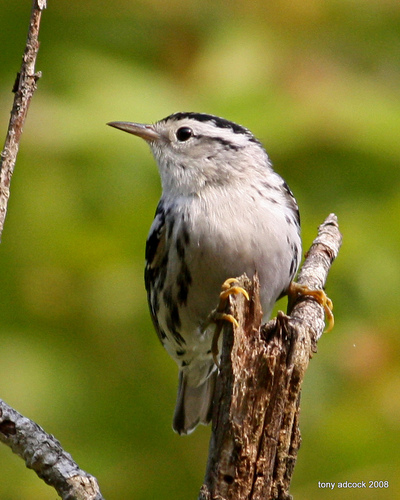
this bird has a white breast, brown and white coloring on its head and wings, and a thin pointy beak.
this is a white bird with black streaks and a pointy beak.
this bird has a long brown bill, a white eyebrow, and a black crown.
a bird with a small, slender bill, white eyebrow, and white breast.
this bird has a mix of stripes/blotted black feathers on its back and wings, with a belly consisting of white, with a slight hint of grey.
a white chested bird with a long pointy beak and black on its head and wing feathers.
this bird has wings that are black and has a white bellythe bird is small with a pointed bill, the head is large compared to the body, and the breast is white.
this bird has wings that are black and has a white belly
this is a small white bird, with splashed of black on its sides and wings, with a pointed bill.
Species: Black And White Warbler